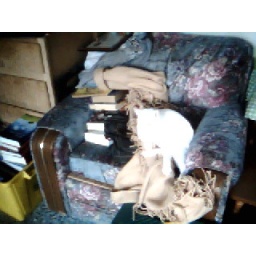
Not another white cat in the chair.